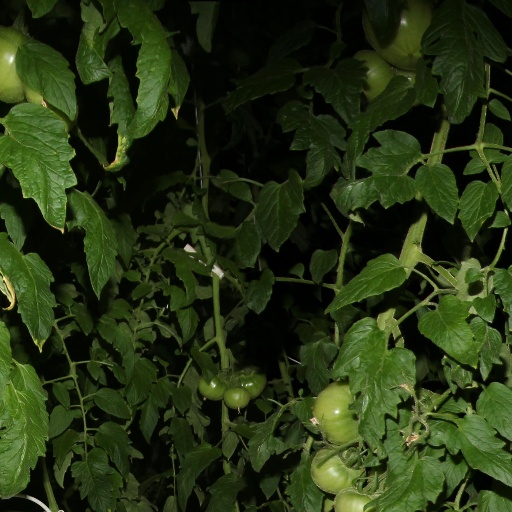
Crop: tomato